Bedford (UK Parliament constituency)

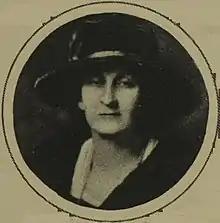
Lady Lawson

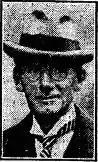
Kellaway

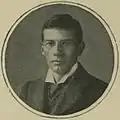
Kellaway

Another General Election was required to take place before the end of 1915. The political parties had been making preparations for an election to take place and by July 1914, the following candidates had been selected;